Gardens of Vatican City

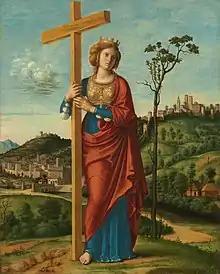
Empress Saint Helena of Constantinople carrying the One True Cross laying the grounds for the gardens using the sacred soil from Mount Calvary.

Pious tradition claim that the foundation site of the Vatican Gardens was spread with sacred soil brought from Mount Calvary by Empress Helena of Constantinople to symbolically unite the blood of Jesus Christ with that shed by thousands of early Christians, who died in the persecutions of Emperor Nero Caesar Augustus.